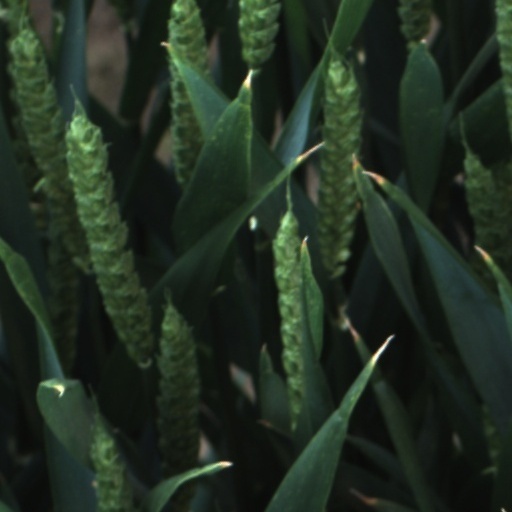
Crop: wheat